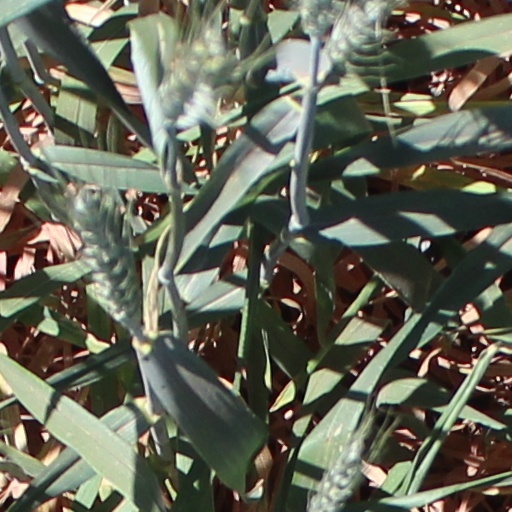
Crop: wheat